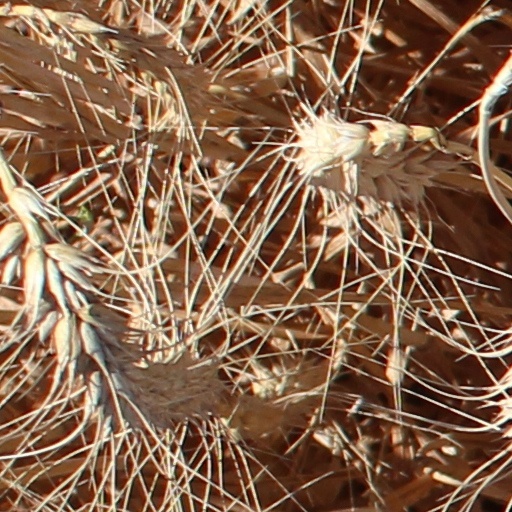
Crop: wheat